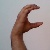
The image shows a hand gesture representing the letter 'C' in Indian Sign Language.